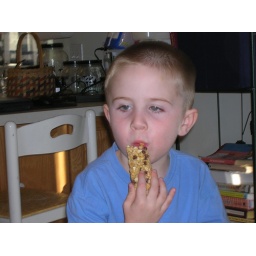
Ethan eating in a granola bar. He was in trouble so wasn't allowed to eat cake and ice cream.